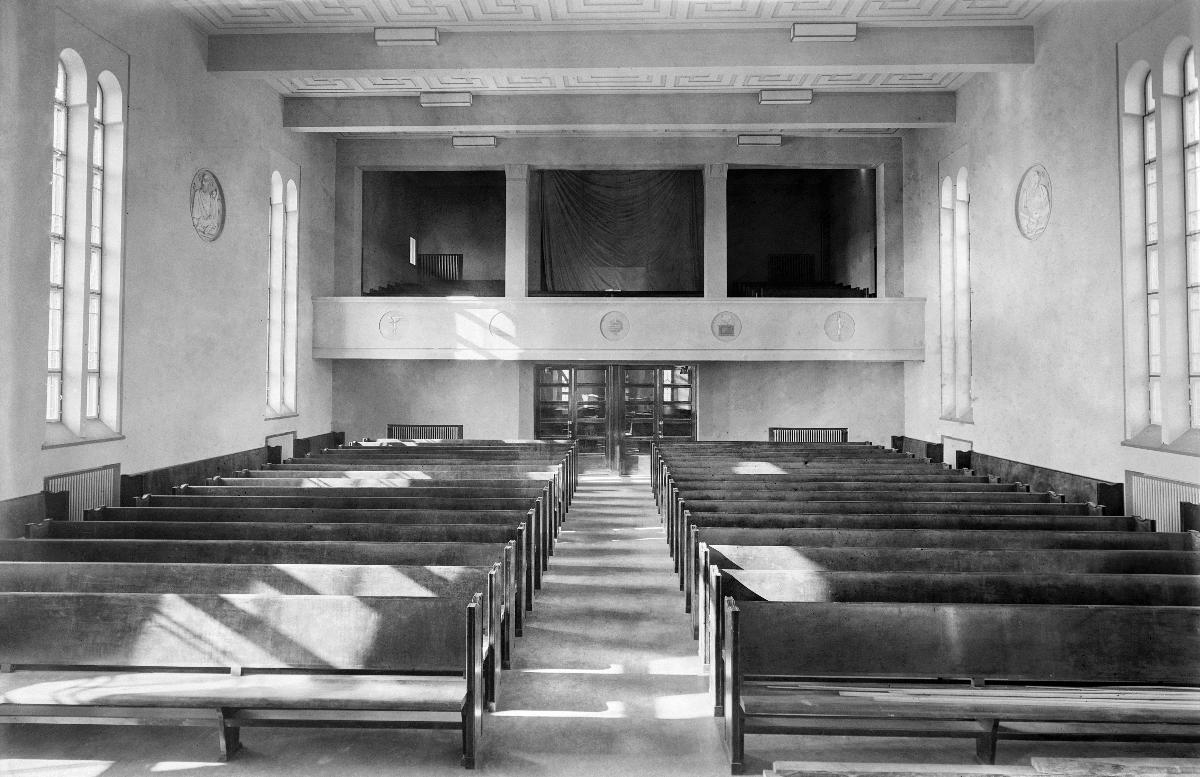
Töölön kirkko
Tölö kyrka; Töölö Church
sisällön kuvaus: Sisäkuva Töölön kirkosta, Helsinki 5.4.1930. content description: Interior of Töölö Church in Helsinki 5.4.1930. innehållsbeskrivning: Interiör från Tölö kyrka i Helsingfors 5.4.1930.
Kuvaaja: Sundström, Hugo, kuvaaja
Vuosi: 1930
Paikka: Suomi, Uusimaa, Helsinki, Töölö Helsinki; Suomi
Aiheet: kirkkorakennukset; luterilaiset kirkot; sisäkuva; HBL; church buildings; Lutheran Churches; religion; churches; buildings; interiors; kyrkobyggnader; lutherska kyrkor; kyrkor; arkitektur; interiörer; bygge